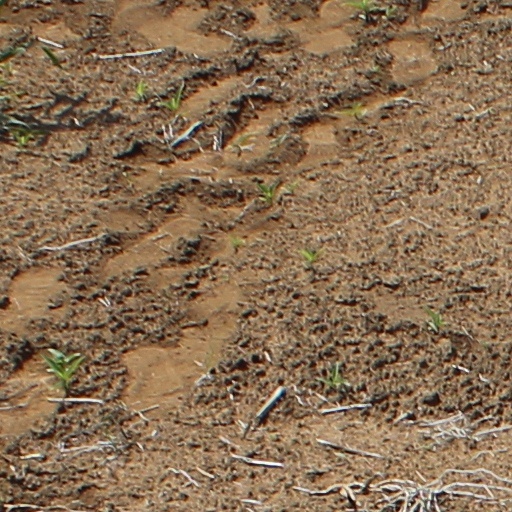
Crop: wheat